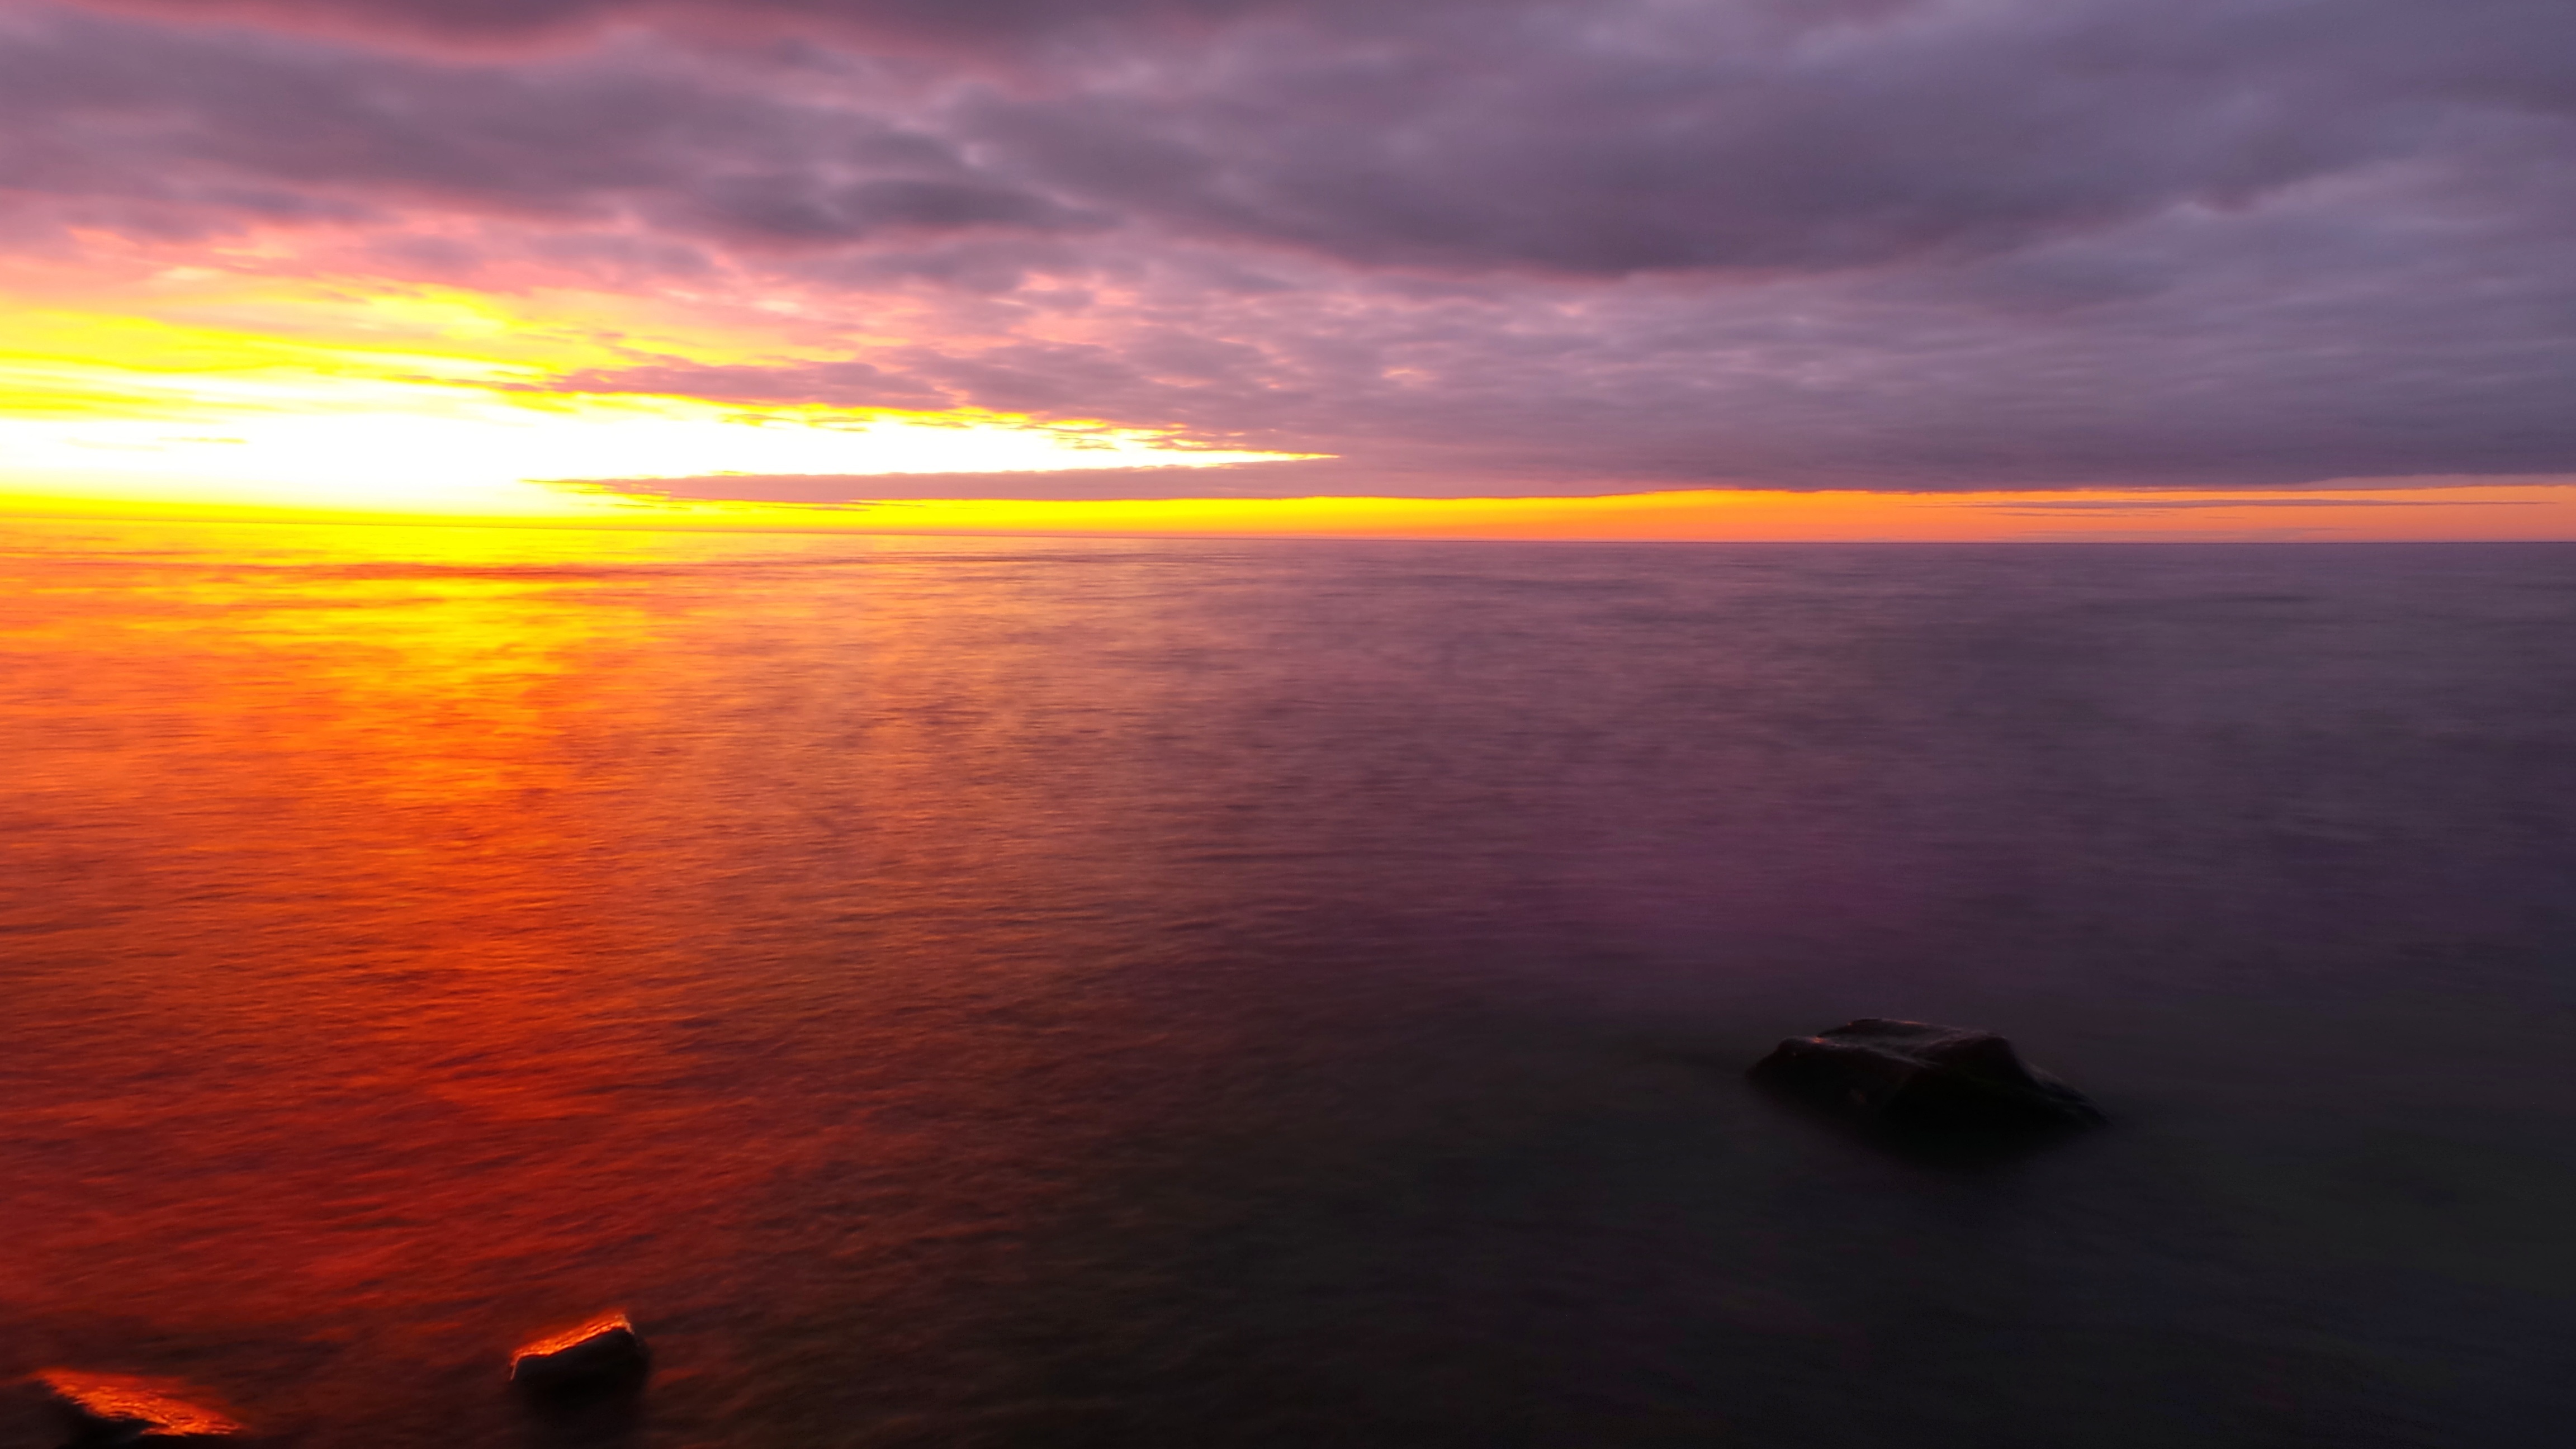
beach, sea, coast, ocean, horizon, cloud, sky, sun, sunrise, sunset, morning, wave, dawn, dusk, evening, reflection, afterglow, wind wave